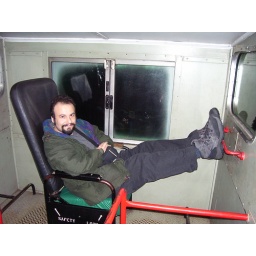
Lino in the top of a train car